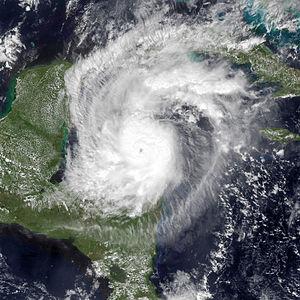
La saison cyclonique 2011 dans l'océan Atlantique nord désigne une série de formations cycloniques officiellement débutée le 1ᵉʳ juin 2011 et terminée le 30 novembre 2011, selon la définition de l'Organisation météorologique mondiale. Ces dates délimitent la période annuelle des formations de cyclones tropicaux dans le bassin Atlantique. La première tempête, Arlene, s'est développée le 29 juin dans le Golfe du Mexique et a frappé Veracruz, tuant 25 individus. Pour la première fois depuis 1851, aucune des huit tempêtes précédemment citées n'avait atteint la force d'un ouragan. Cette force a été déclenchée lors du passage de l'ouragan Irene, le premier ouragan majeur de la saison, formé durant la fin du 2 août ; peu après, à 2 semaines d'intervalle, ouragan Katia devient le second ouragan majeur de la saison. Malgré le grand nombre de tempêtes tropicales formées durant la première moitié de la saison 2011, seules six des 19 tempêtes citées sont devenues ouragans.